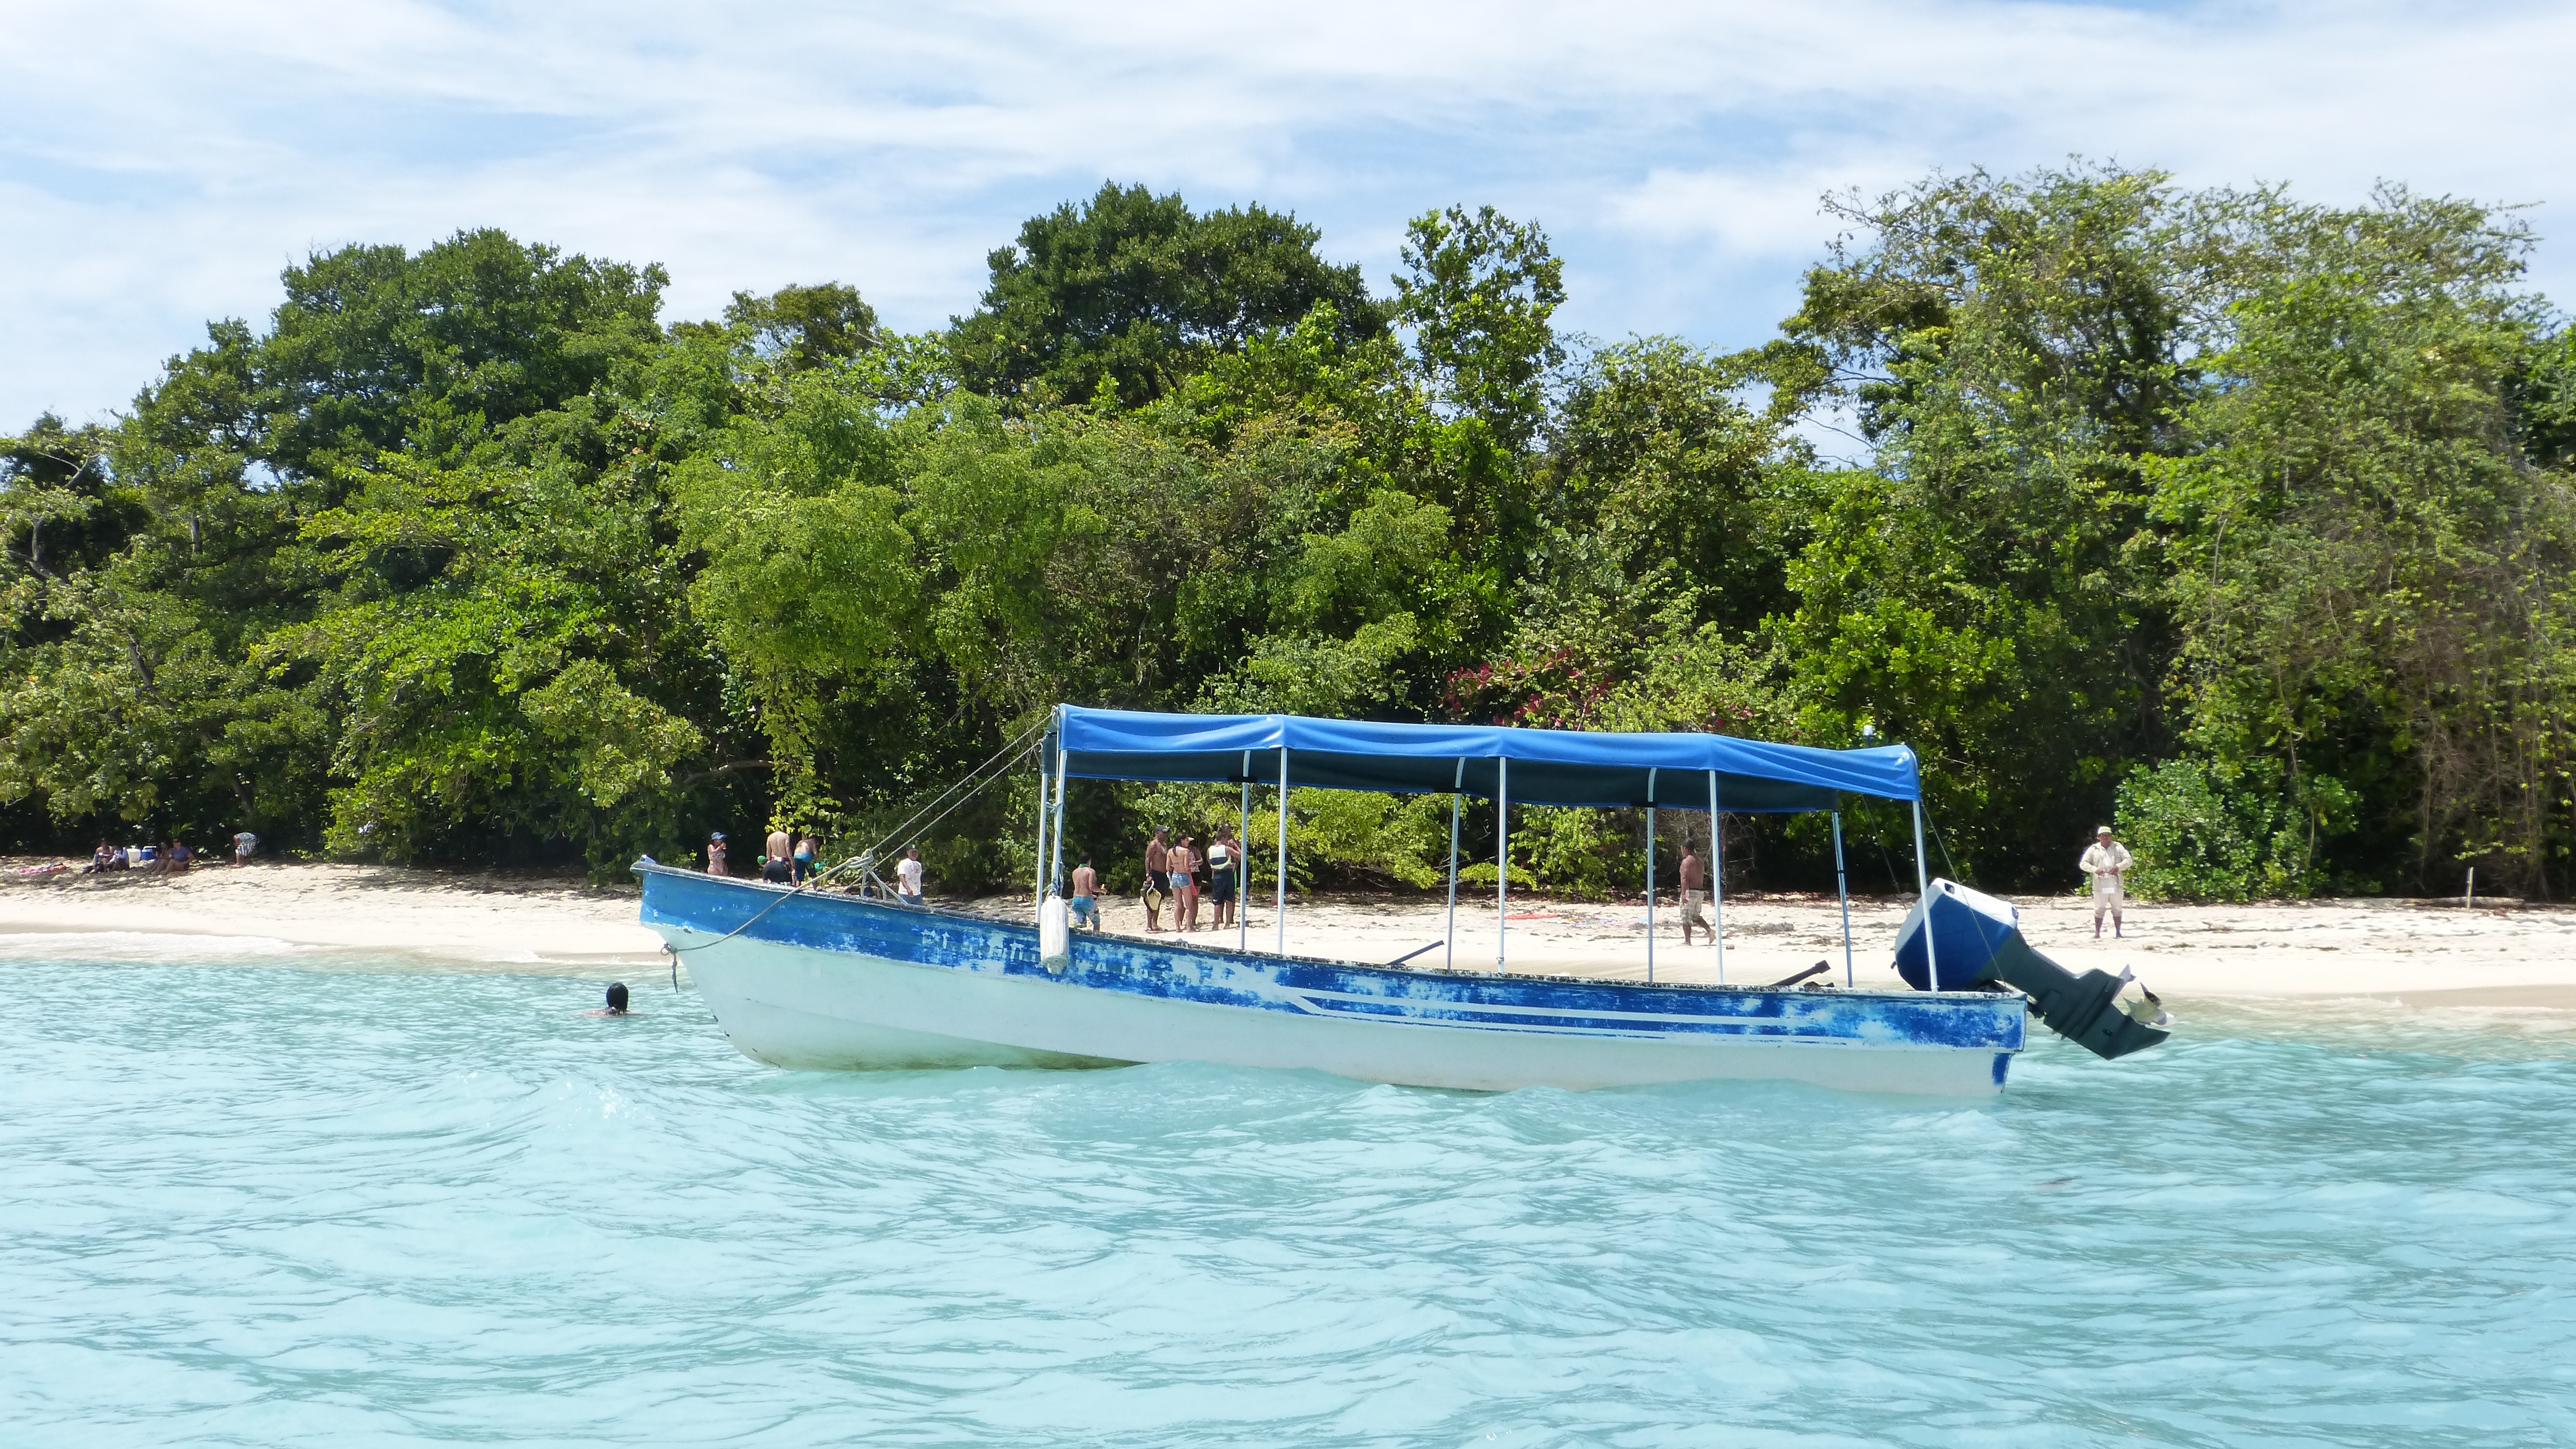
beach, landscape, sea, sand, sky, sun, sunset, boat, palm tree, vehicle, lagoon, bay, boating, water park